Kate Hudson

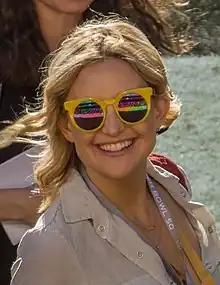
Hudson at Super Bowl 50 in 2016

Hudson's only marriage has been to Chris Robinson, lead singer for the Black Crowes. They married on December 31, 2000, in Aspen, Colorado. Their son was born in January 2004. The couple announced their separation in August 2006; Robinson filed for divorce that November, citing irreconcilable differences. The divorce was finalized on October 22, 2007.